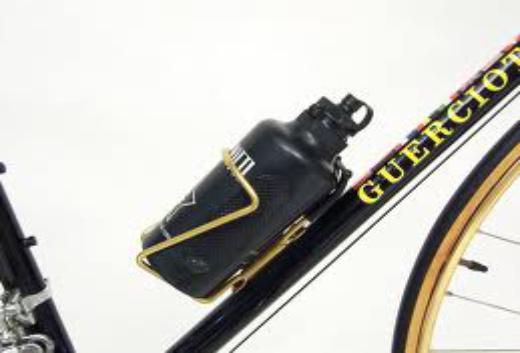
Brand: guerciotti
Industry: Transportation